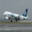
Label: airplane